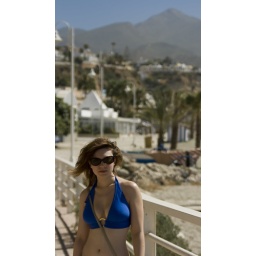
Just walking up to Burriana Beach, you can see the Sierra Almijara and Sierra Nevada mountains in the background.